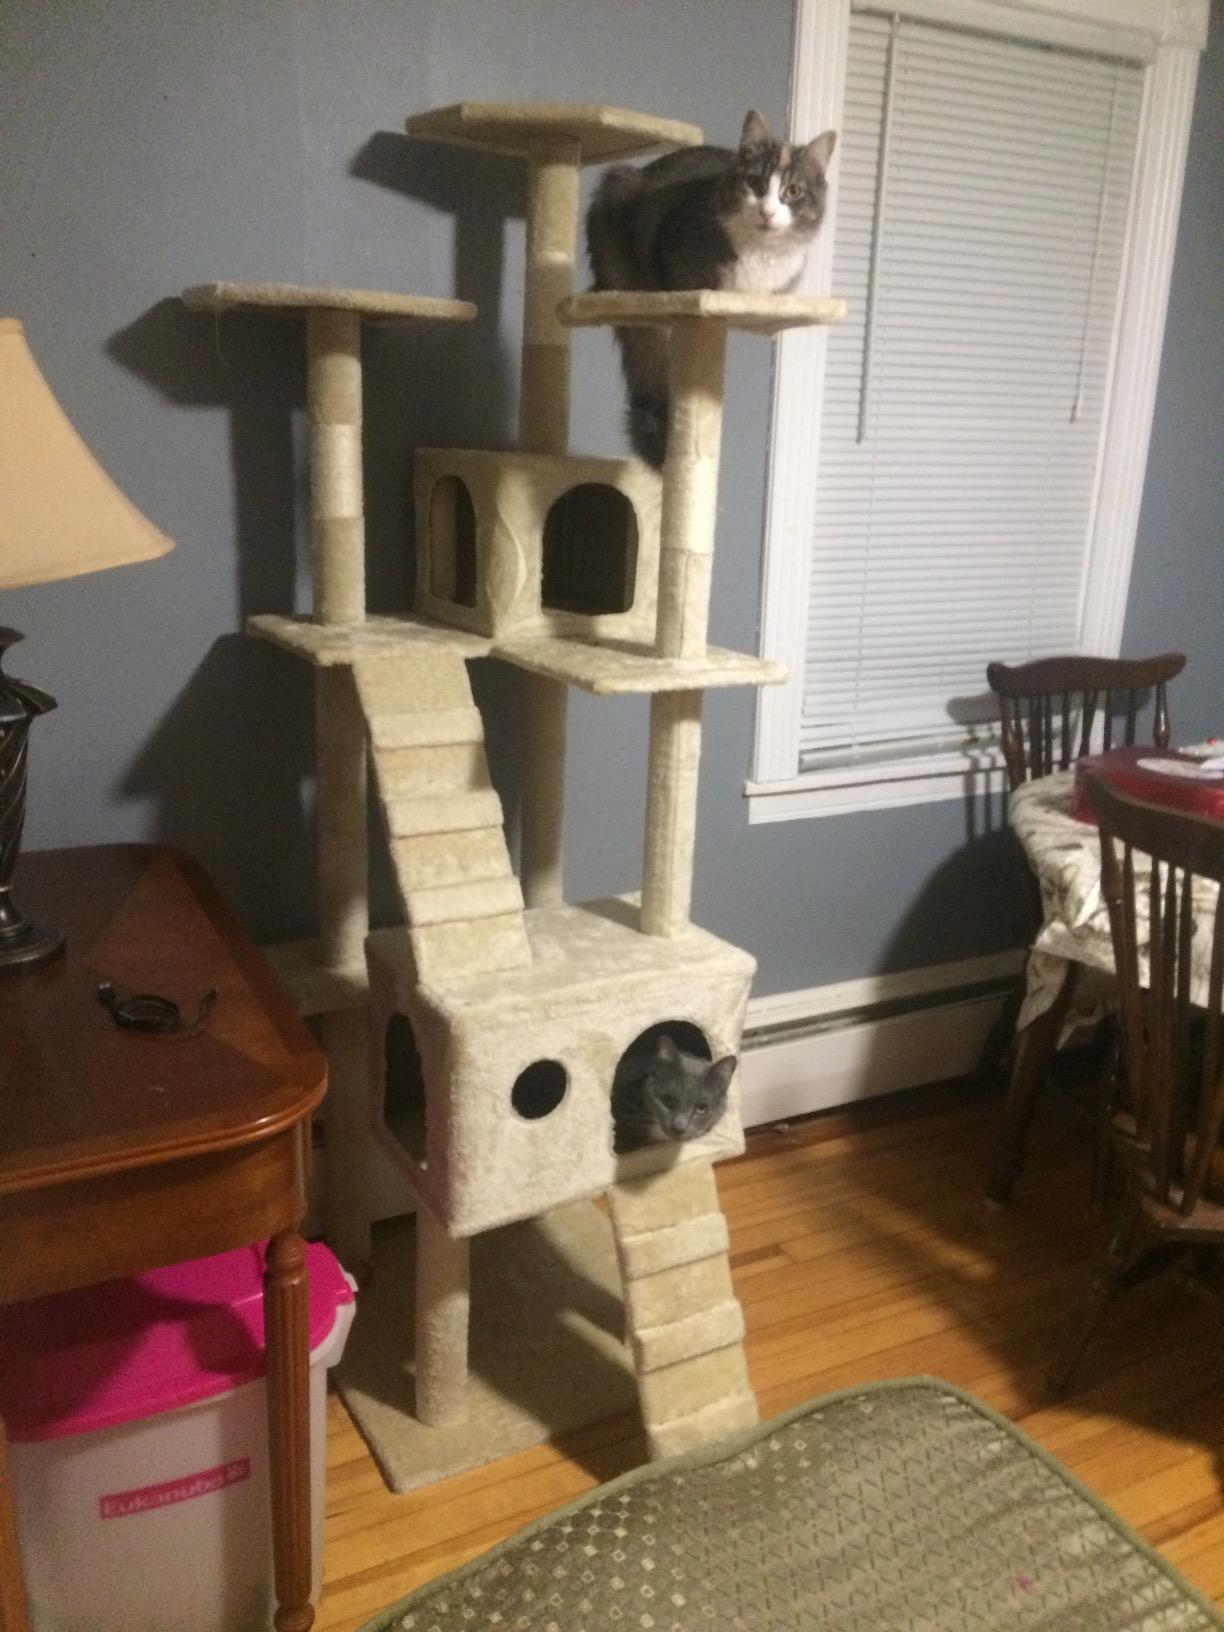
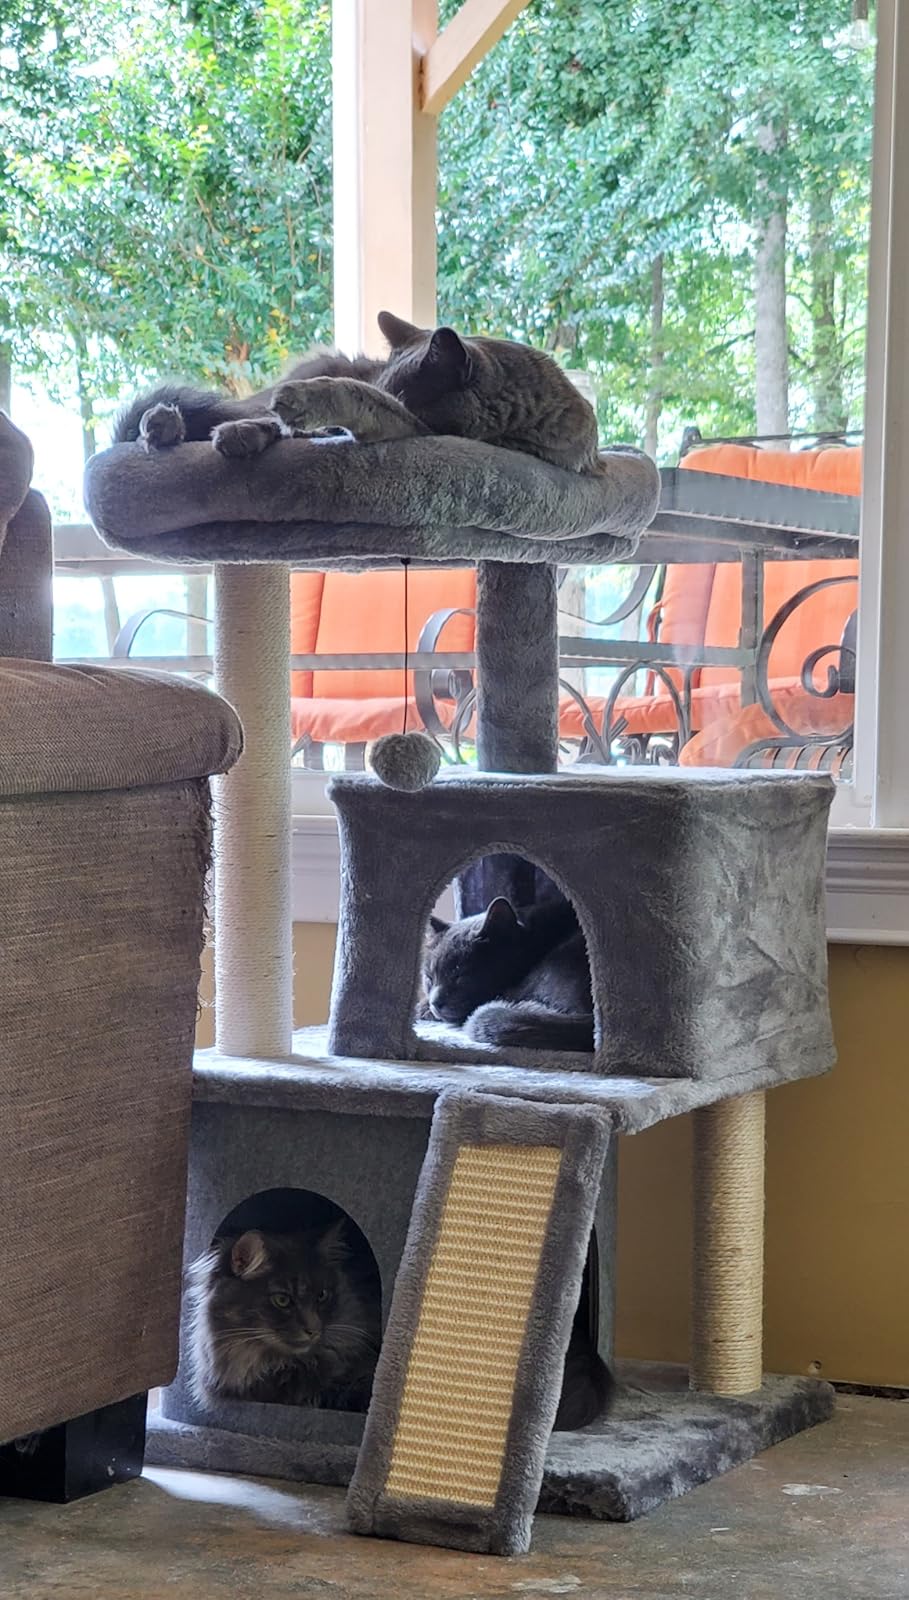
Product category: items_cat tree
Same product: no